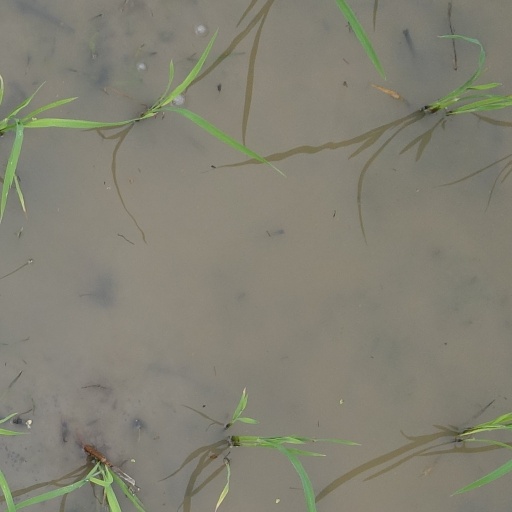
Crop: rice